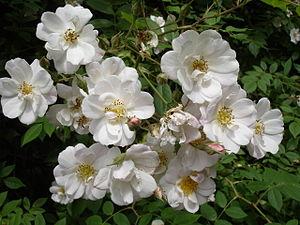
Henry Bennett est un pionnier britannique de l'hybridation systématique des roses. Propriétaire terrien dans la vallée de Wylye à Stapleford, dans le Wiltshire, près de Salisbury, Bennett a appliqué un système scientifique de production de nouvelles variétés de roses. Ses hybrides, entre rosiers thé et hybrides perpétuels, sont appelés « roses hybrides de thé à pedigree » qui ont donné naissance à une nouvelle classe.